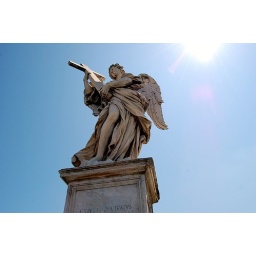
Statue on the bridge over the river